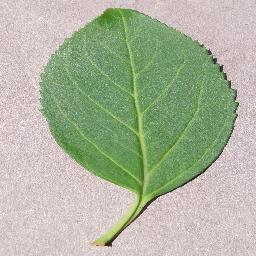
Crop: cherry
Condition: (including_sour)_healthy